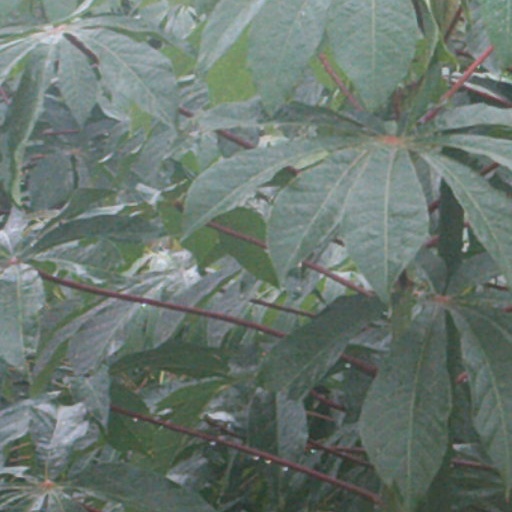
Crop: cassava